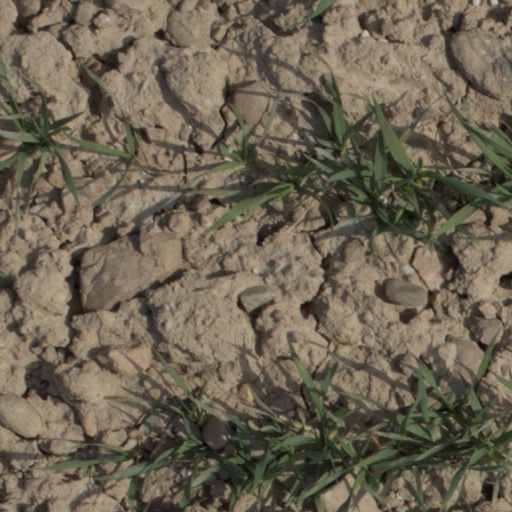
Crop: wheat